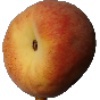
Label: Peach 1